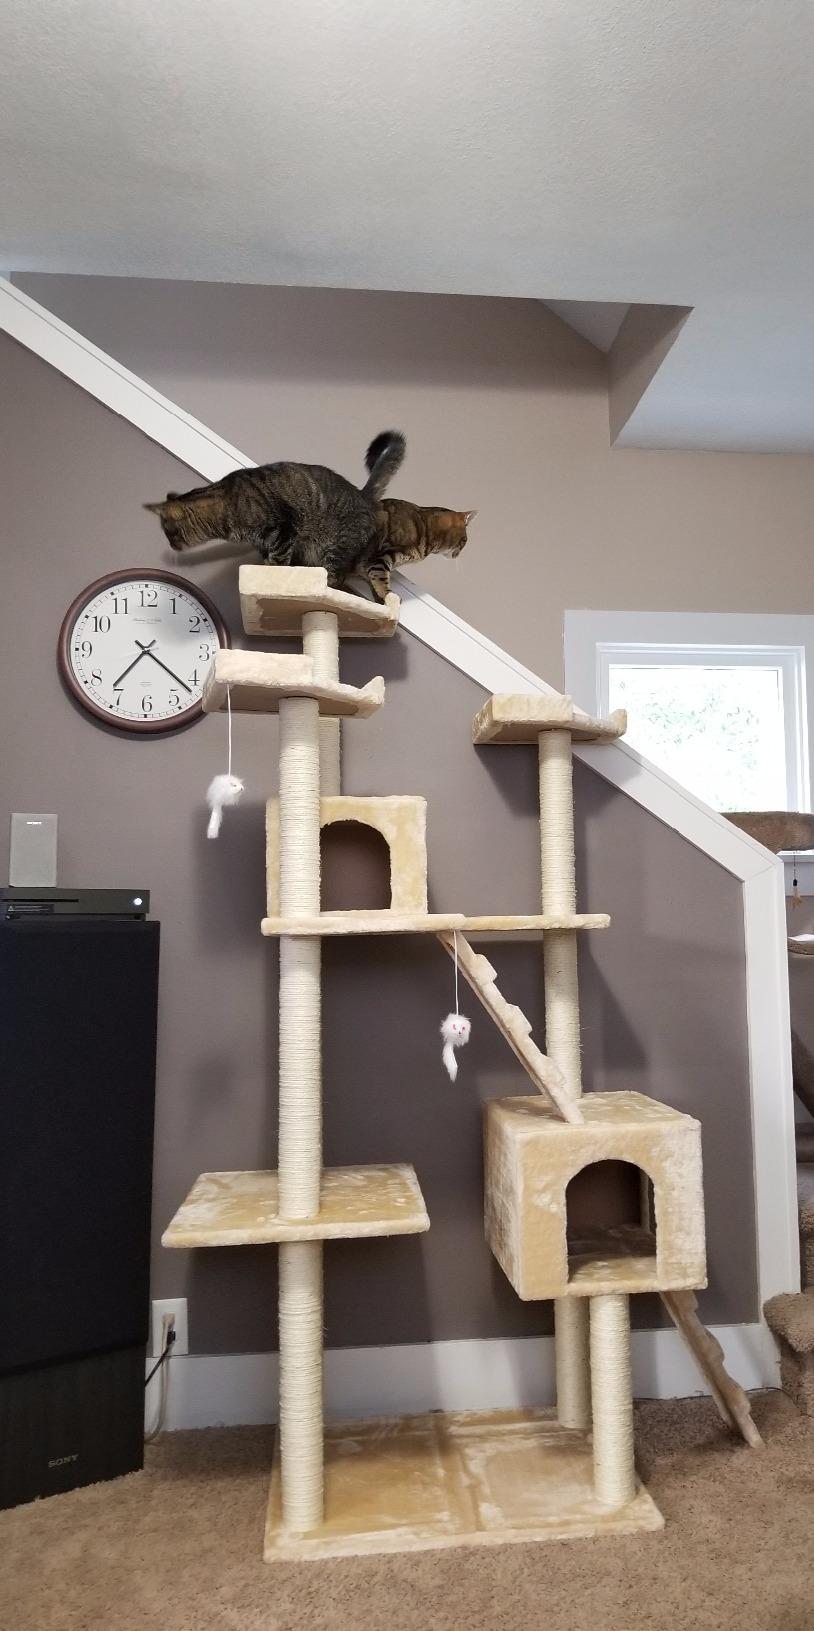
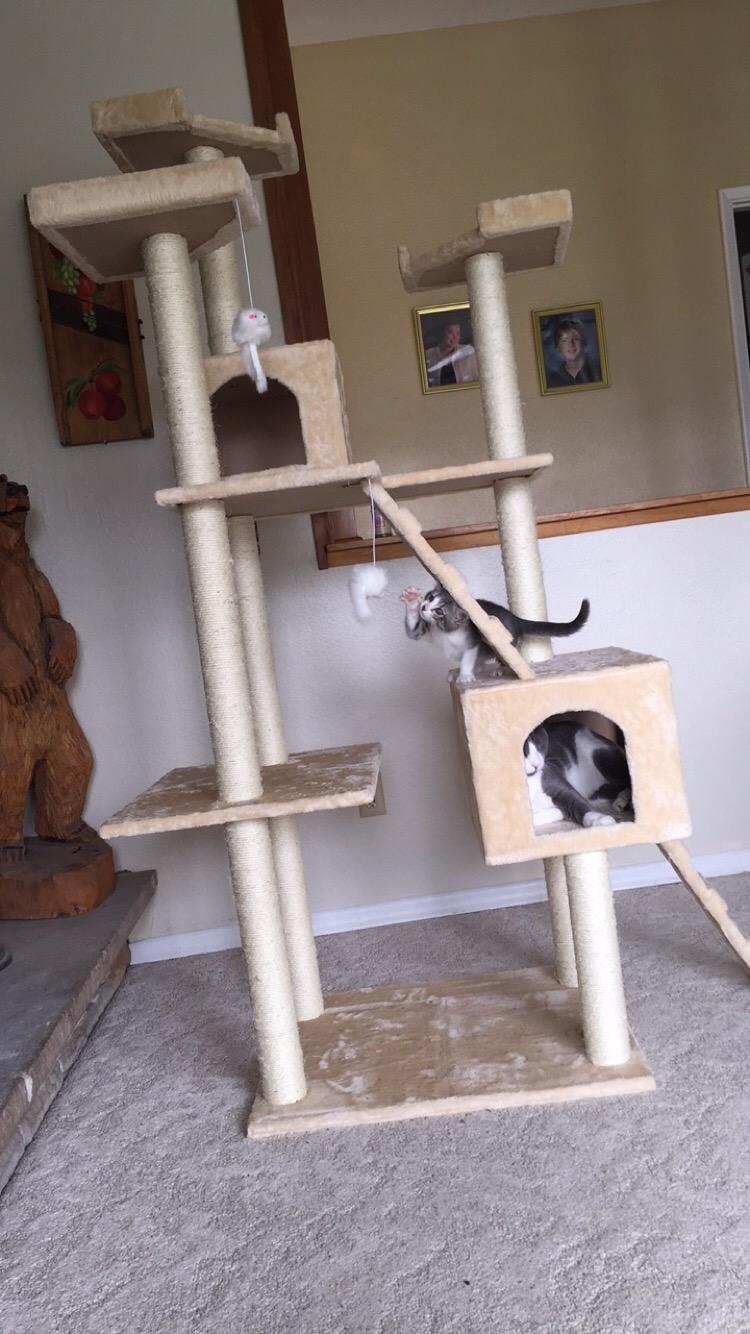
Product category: items_cat tree
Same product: yes